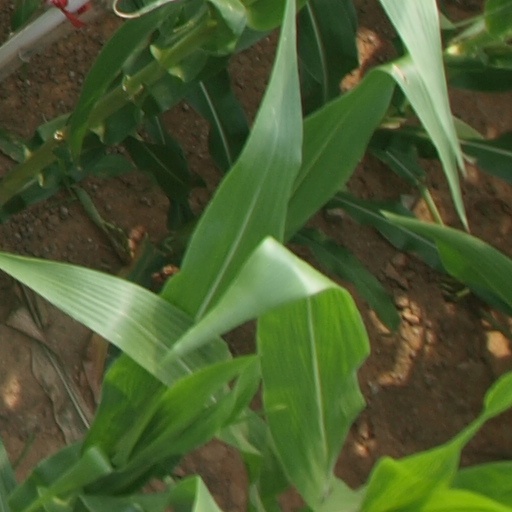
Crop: maize; corn